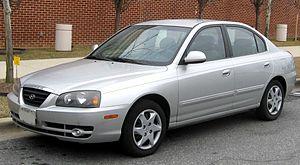
La Hyundai Elantra ou Hyundai Avante en Corée du Sud, est une voiture compacte construite par le coréen Hyundai, lancée en 1990 et qui en est actuellement à sa cinquième génération.